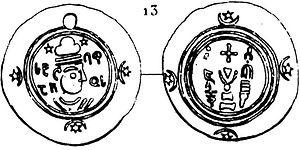
Victor Langlois. Stéphanos I. PL II. No.13
Stéphanos Iᵉʳ d’Ibérie est un prince-primat d'Ibérie de la dynastie des Gouaramides, qui règne de 590 à 627 selon la chronologie rectifiée de Cyrille Toumanoff.